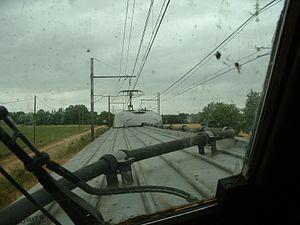
Vue sur caténaire 1500 volts continu depuis la vigie de la voiture de mesure Mélusine de la SNCF.
Mélusine est le nom usuel de la voiture TGV destinée à l'auscultation des lignes à grande vitesse de Réseau ferré de France, des voies comme de la caténaire. Son nom officiel est voiture d'essais à grande vitesse, son immatriculation est 230001. Mélusine est son nom de baptême.